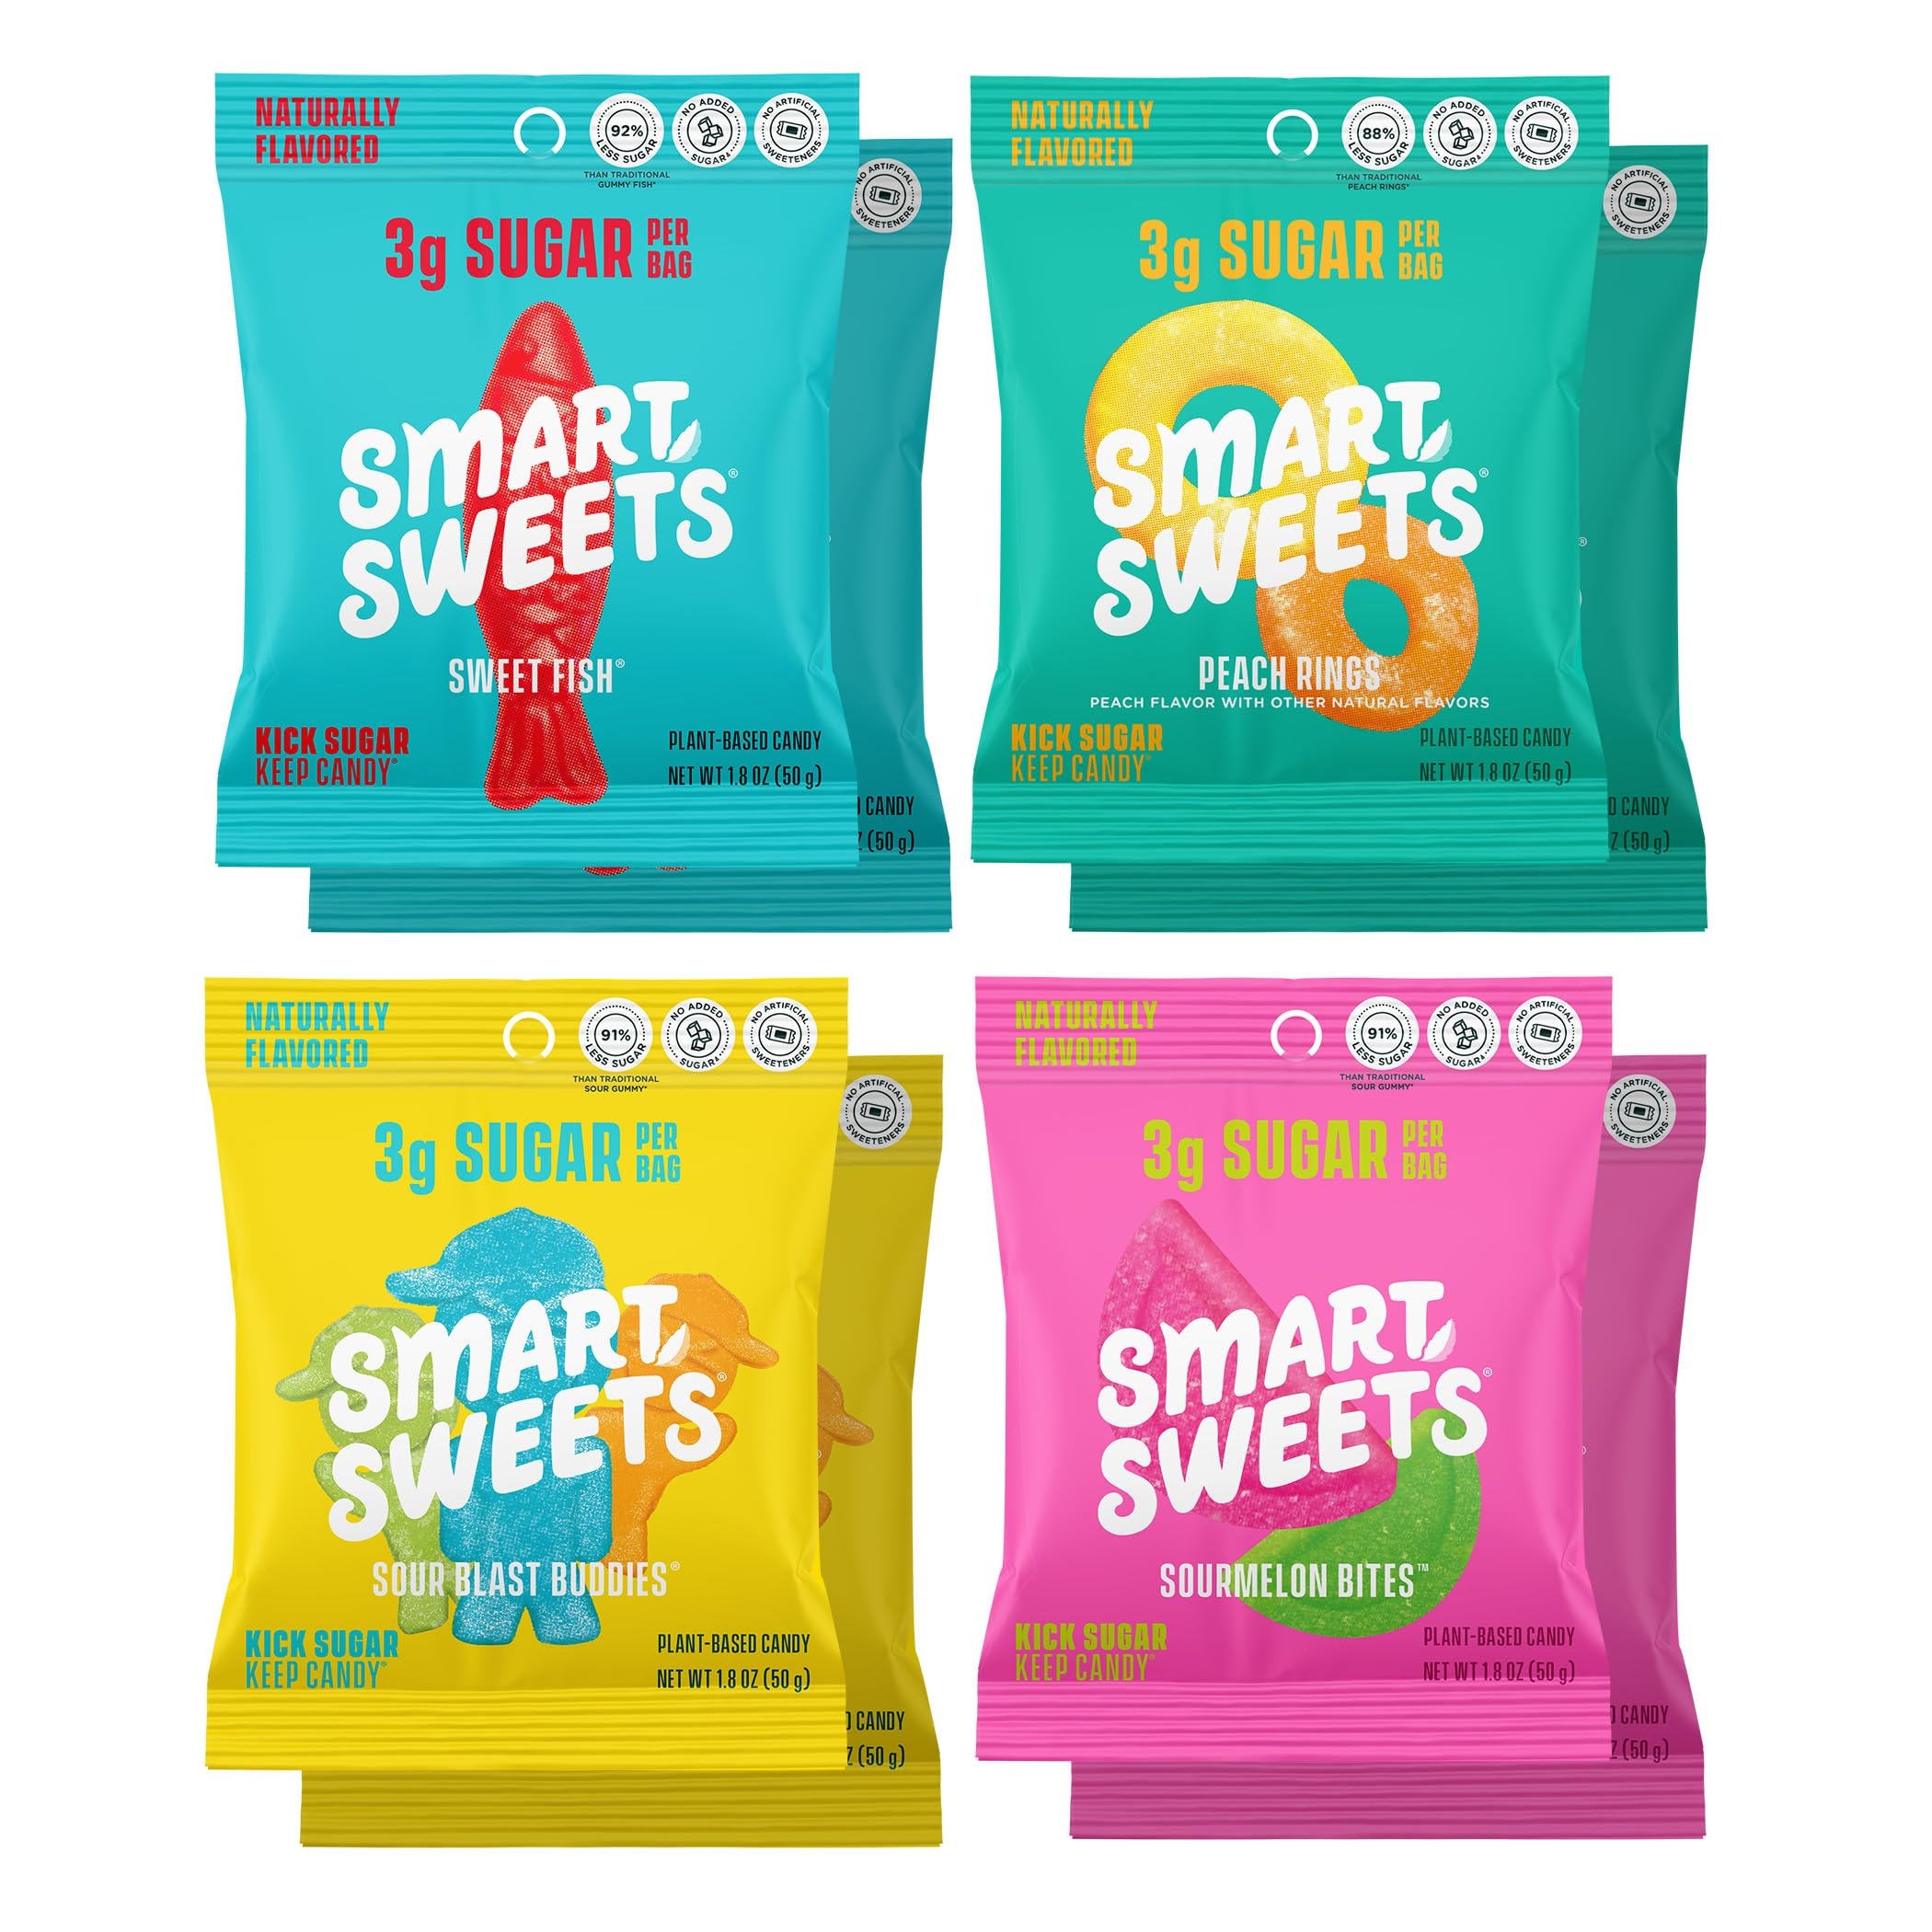
Item Name: SmartSweets Variety Pack, 1.8oz (Pack of 8), Candy With Low Sugar & Calorie, Healthy Snacks For Kids & Adults - Sweet Fish, Sourmelon Bites, Peach Rings, Sour Blast Buddies
Bullet Point 1: KICK SUGAR: Contains two packs of each of your favorite low sugar candy: Sweet Fish, Sourmelon Bites, Peach Rings, and Sour Blast Buddies (8 total packs).
Bullet Point 2: Product Note: Exposure to heat or sunlight may lead to melting/damage of product. Hence customers are expected to be available during the product delivery
Bullet Point 3: KEEP CANDY: Our low-sugar gummy candy is something you can feel good about with up to 92% less sugar per 50g vs. leading traditional candy equivalent and no added sugar.
Bullet Point 4: CANDY YOU CAN FEEL GOOD ABOUT: Smartly-sweetened with high quality stevia.
Bullet Point 5: FILLED WITH GOODNESS: Made without any major allergens as ingredients (no tree nuts, peanuts, wheat, soybeans, milk, eggs, fish or shellfish), gluten free and made with plant-based goodness.
Bullet Point 6: NEW & IMPROVED: Now juicier, fruitier, and softer with more sour power!
Value: 14.4
Unit: Ounce

Price: 31.245